Premiership of Pedro Sánchez

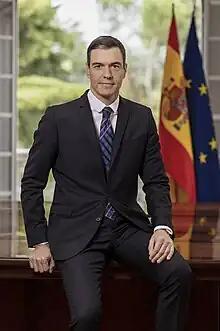

The premiership of Pedro Sánchez began when Sánchez was sworn in as Prime Minister of Spain by King Felipe VI on 2 June 2018 and is currently ongoing. He is the first prime minister in the recent Spanish history to reach the premiership after succeeding in a vote of no confidence against a ruling prime minister. He was also the first prime minister elected by Parliament without being a member of parliament.